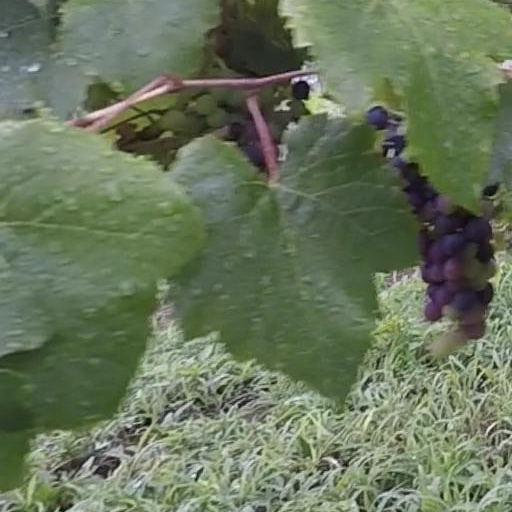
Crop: grape